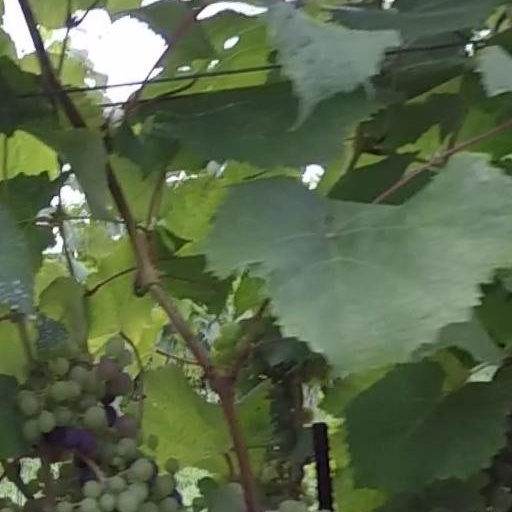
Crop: grape